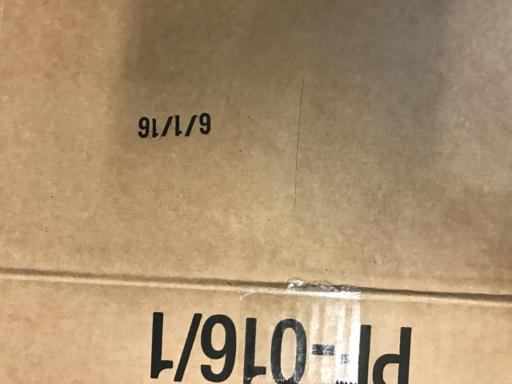
Waste category: cardboard